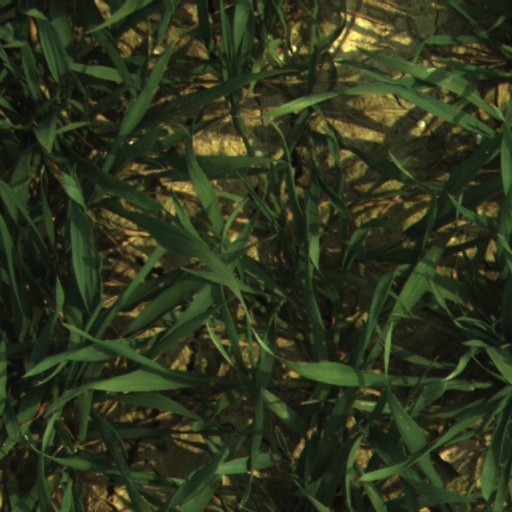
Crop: wheat